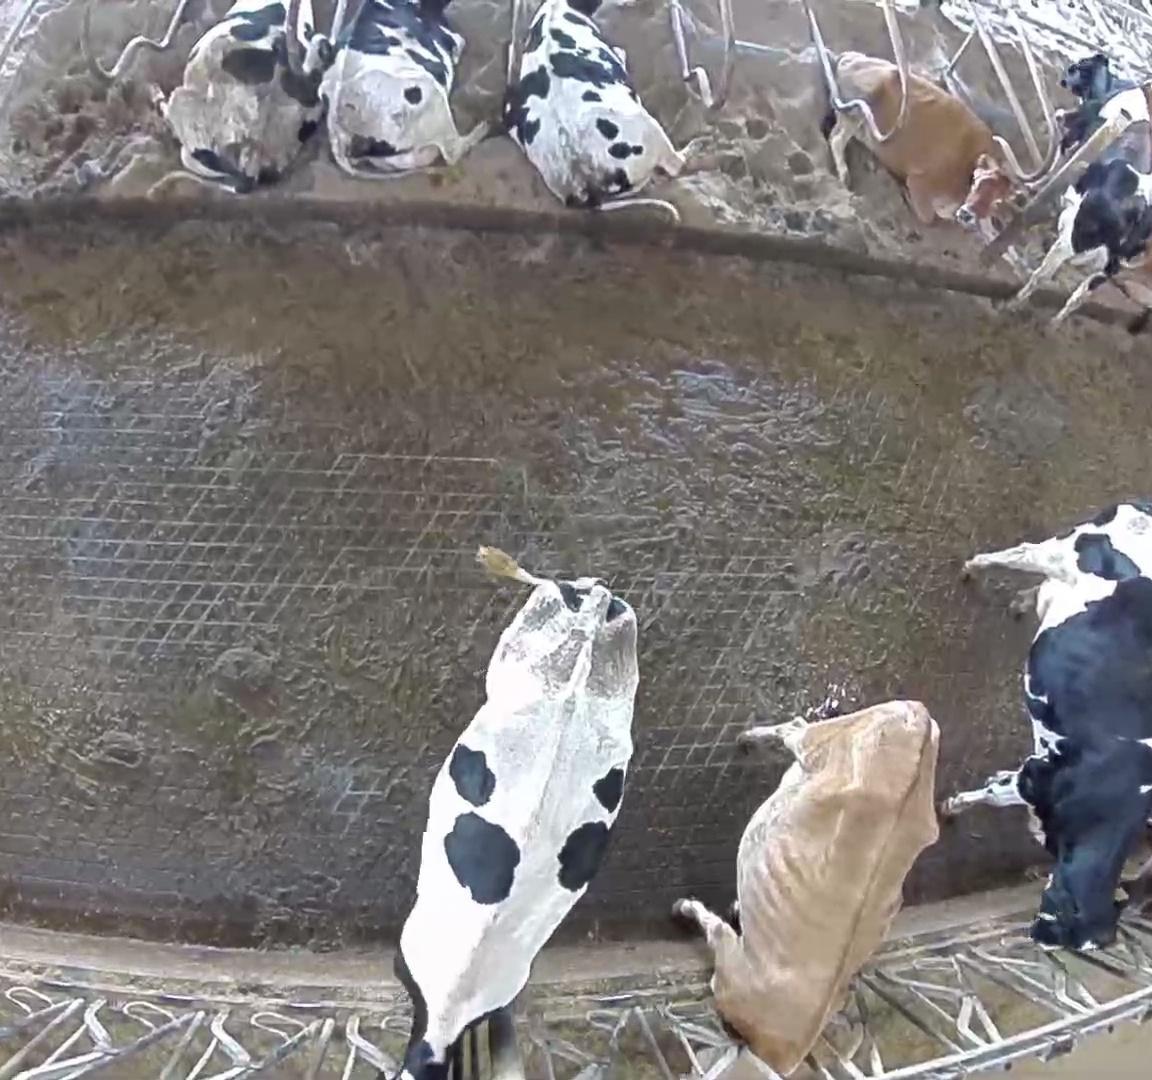
Number of cows: 10